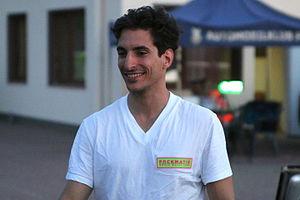
Lorenzo Bertelli, est un pilote de rallye italien. Il est le fils de Patrizio Bertelli et de la célèbre créatrice de mode Miuccia Prada.